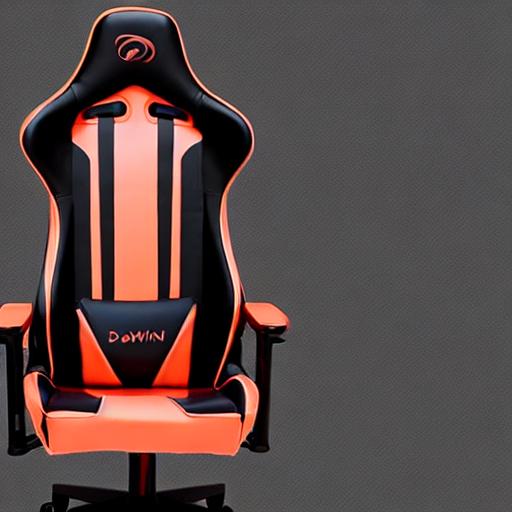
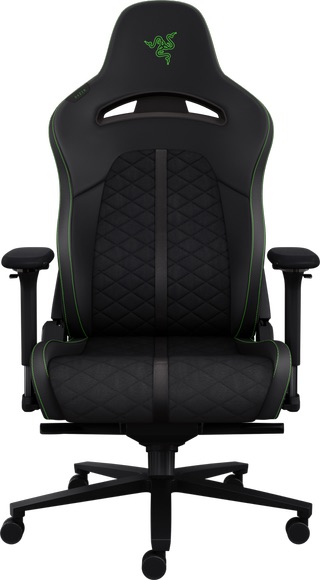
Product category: items_chair
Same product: no